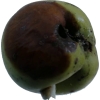
Label: Apple 12